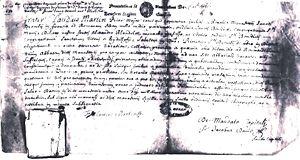
Claude Martin, prieur de Saint-Denis nomme Alexandre Blondelot, profès de l'abbaye de Senones, administrateur du prieuré de Lièpvre vers 1650 - Archives de Meurthe et Moselle G 394
Le prieuré de Lièpvre est à l'origine de la fondation de Lièpvre, commune française, située dans le département du Haut-Rhin et la région Alsace.